Lexus LFA

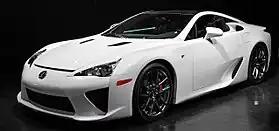

The is a two-door sports car produced between 2010 and 2012 by the Japanese carmaker Toyota under its luxury marque, Lexus. Lexus built 500 units over its production span of two years.